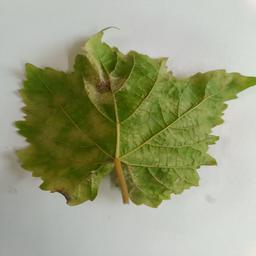
Label: Downy Mildew